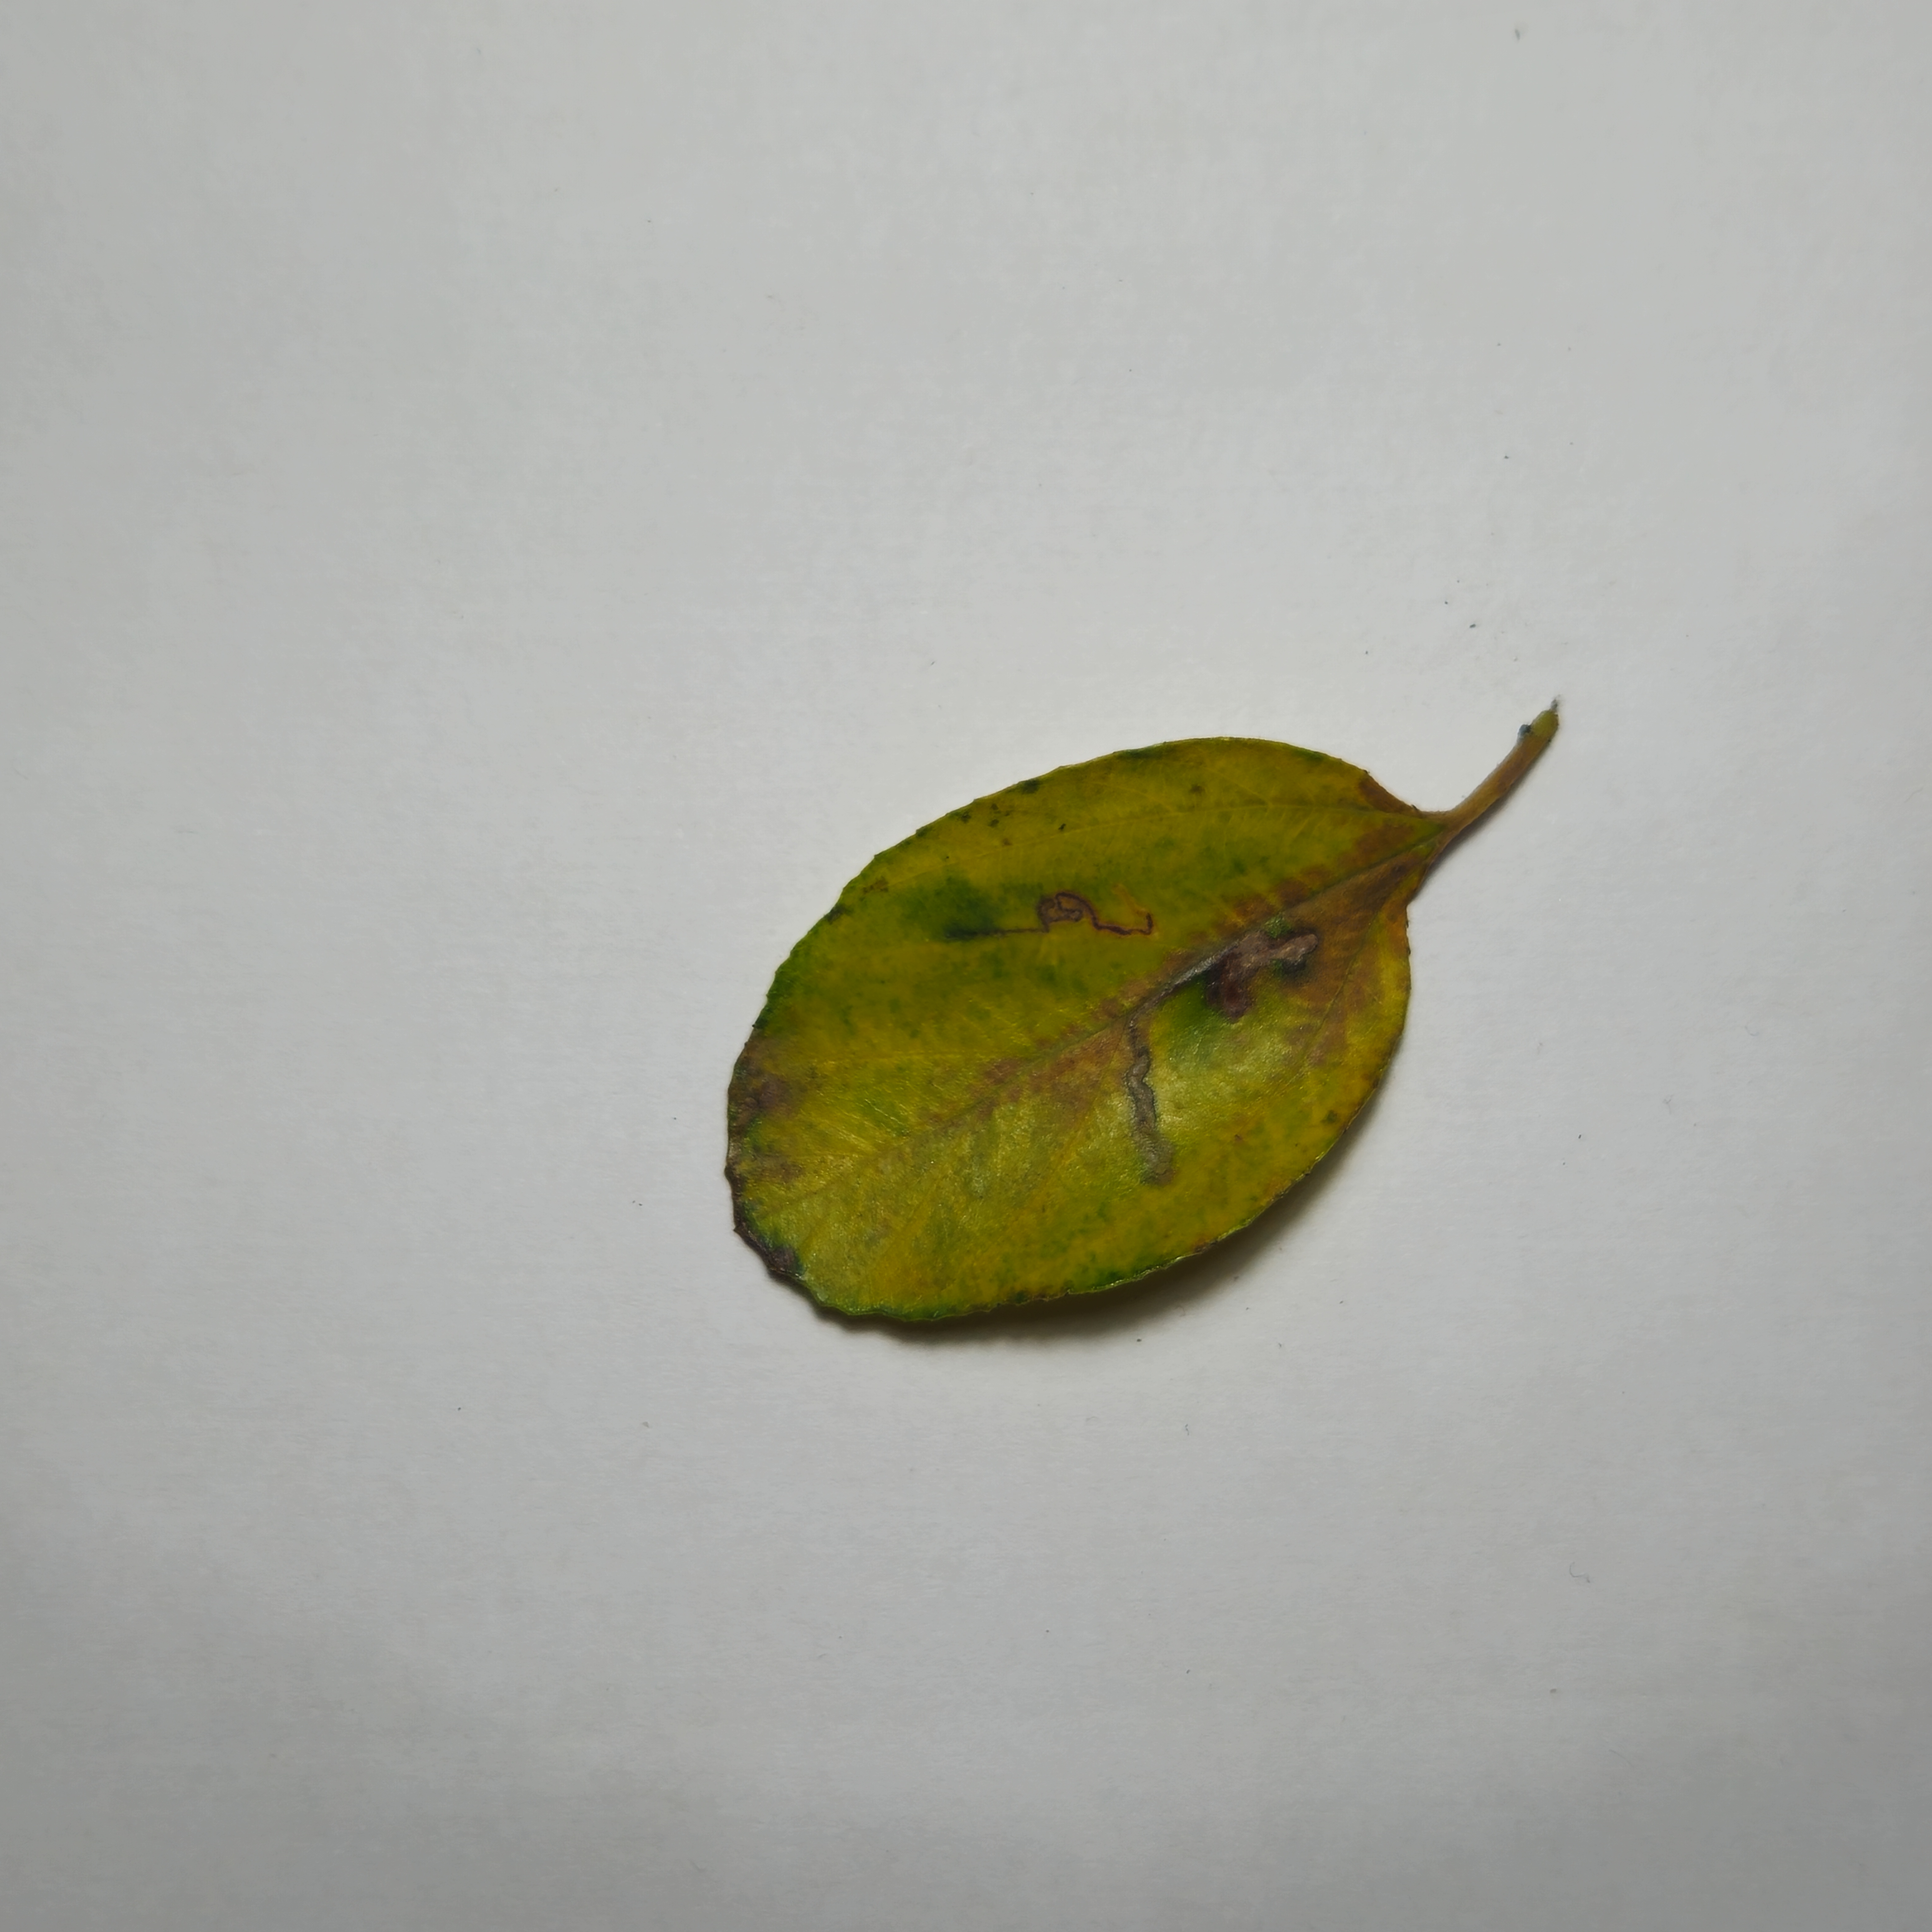
Label: Yellow